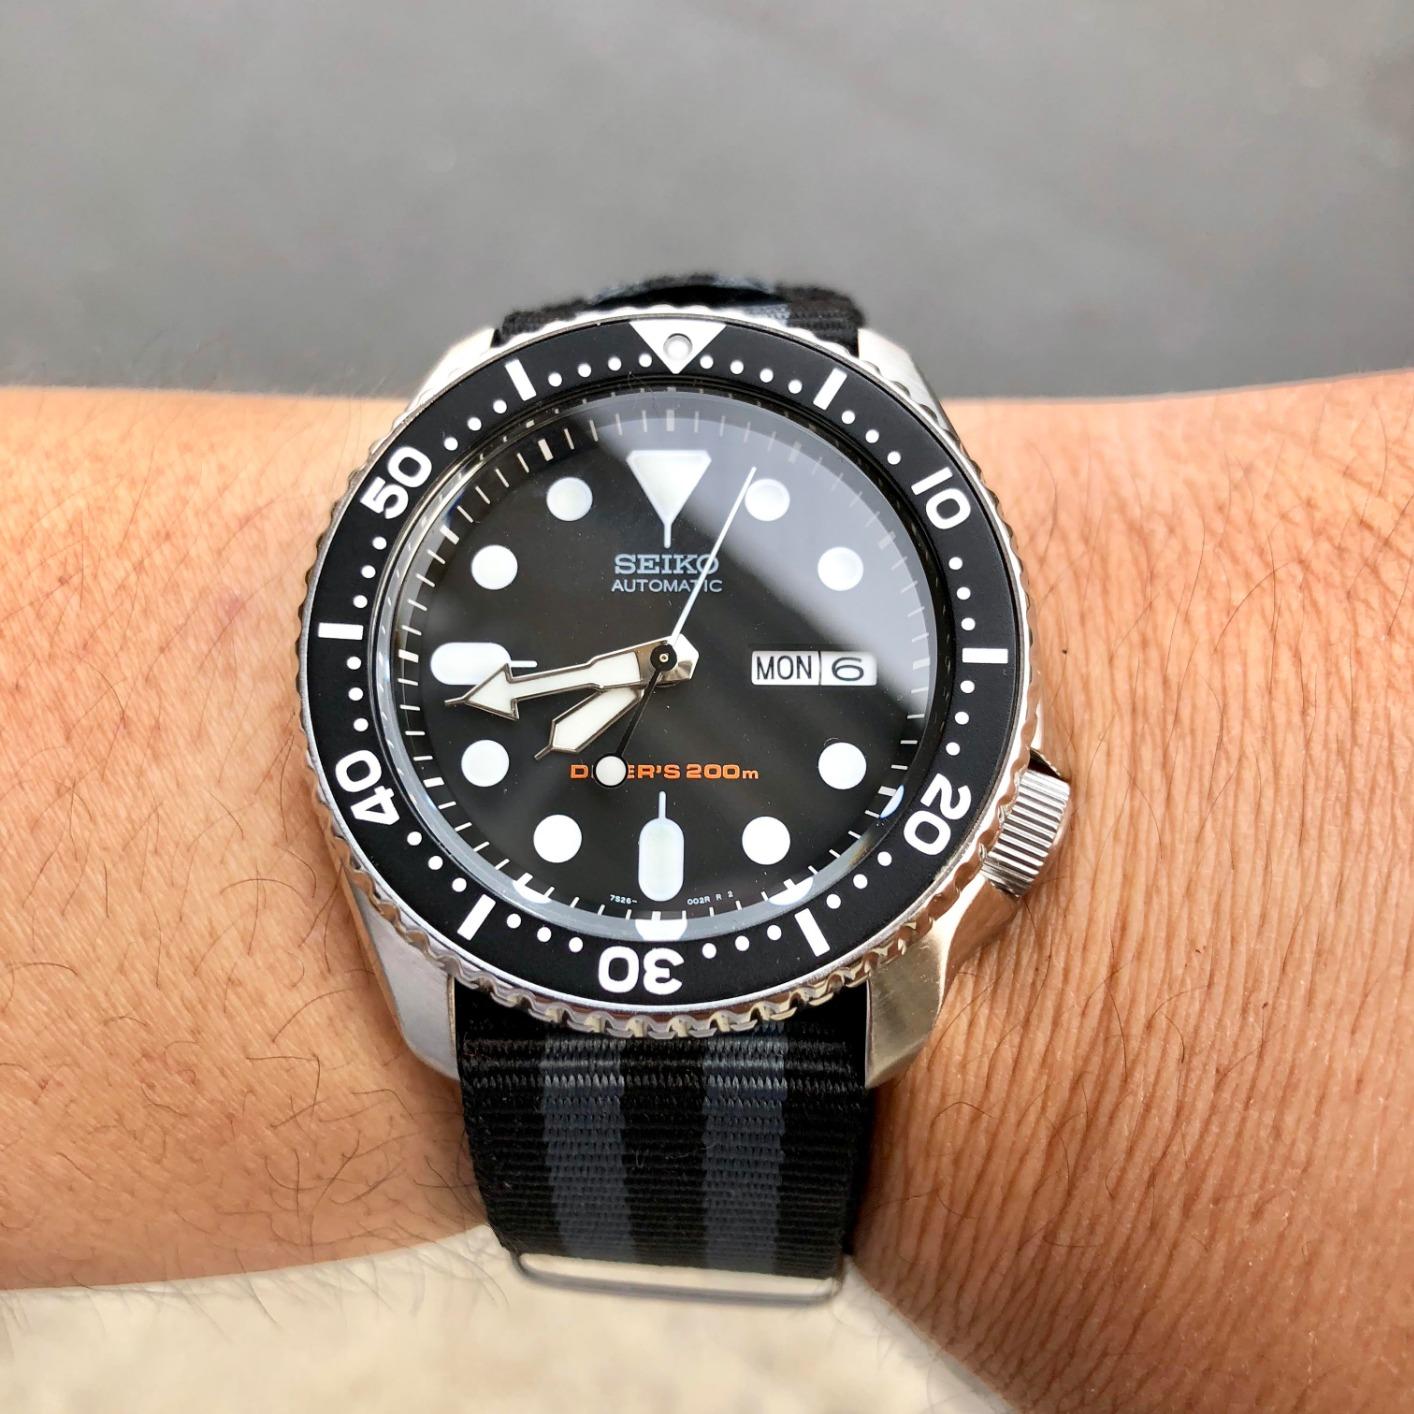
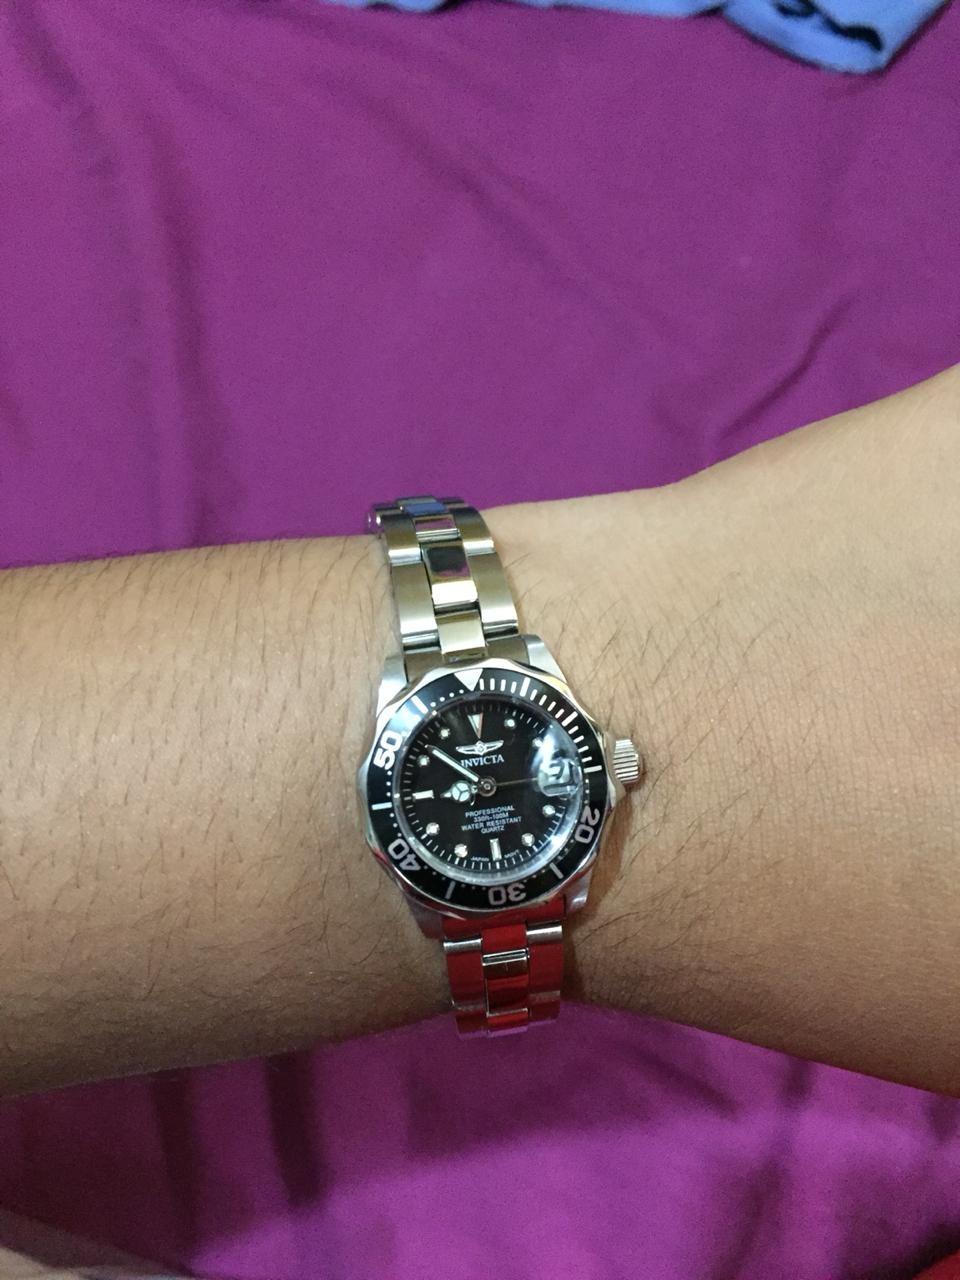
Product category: accessories_watch
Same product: no